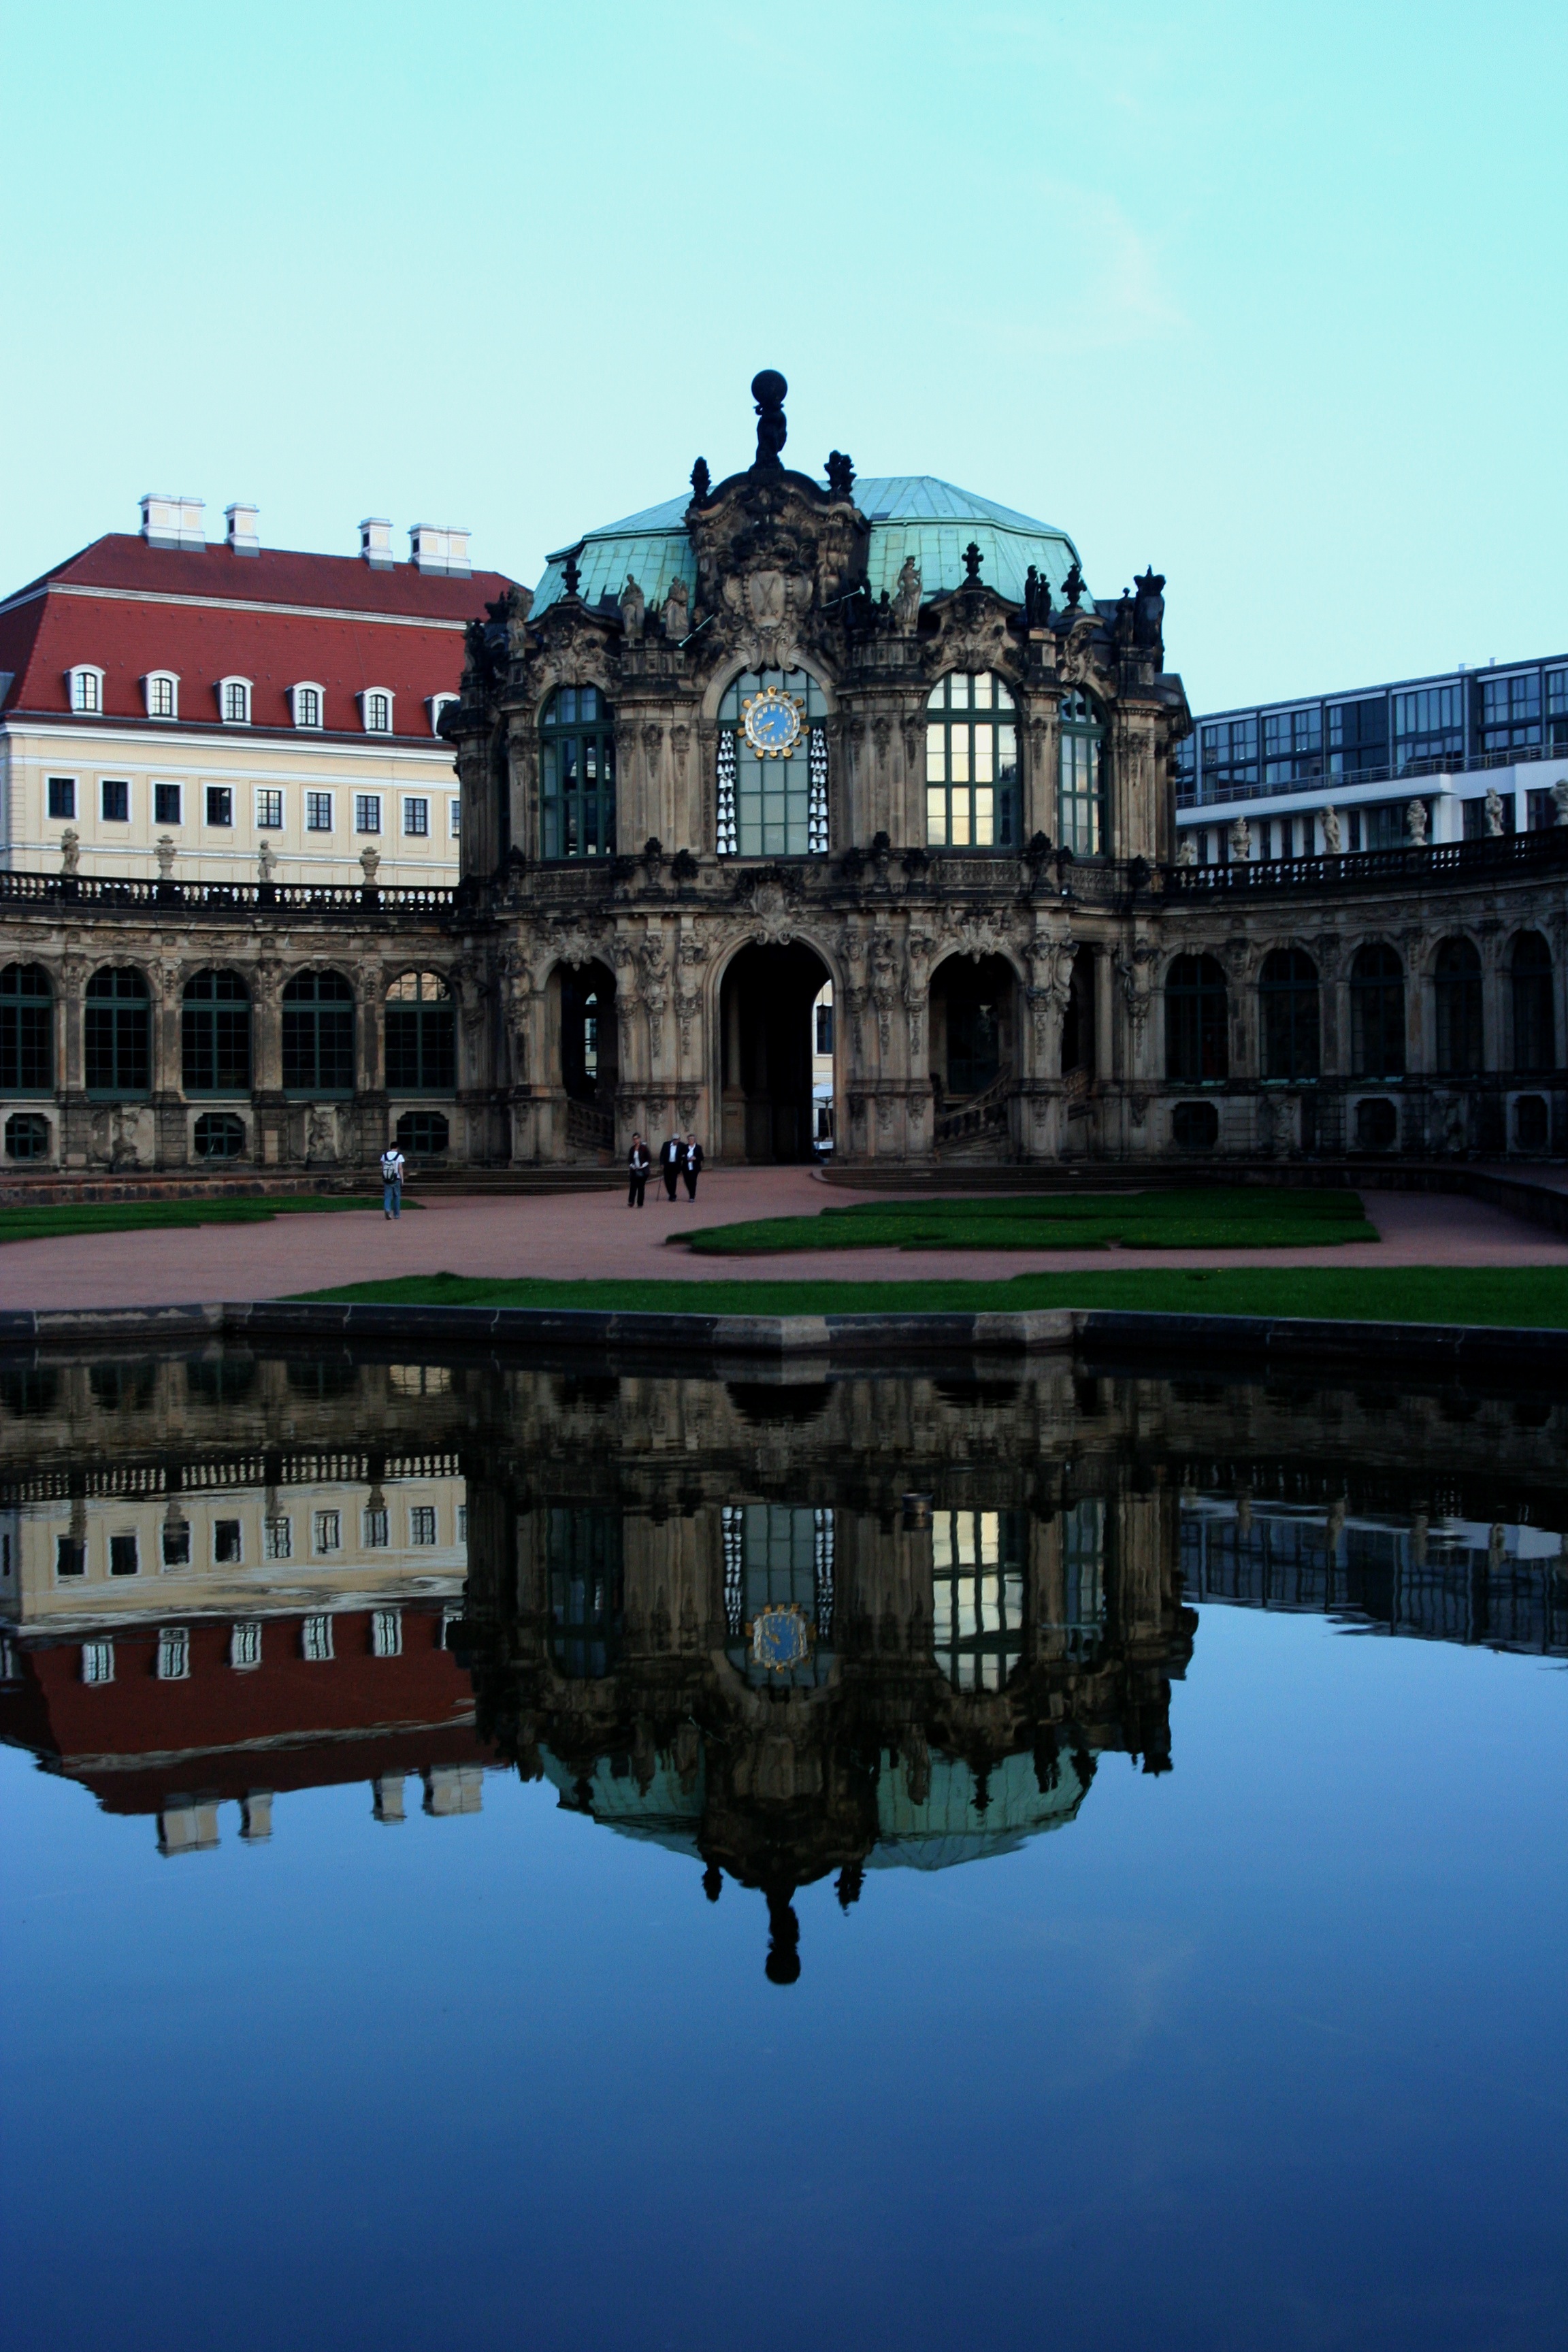
architecture, chateau, palace, city, cityscape, evening, reflection, landmark, waterway, old town, kennel, dresden, mirroring, urban area